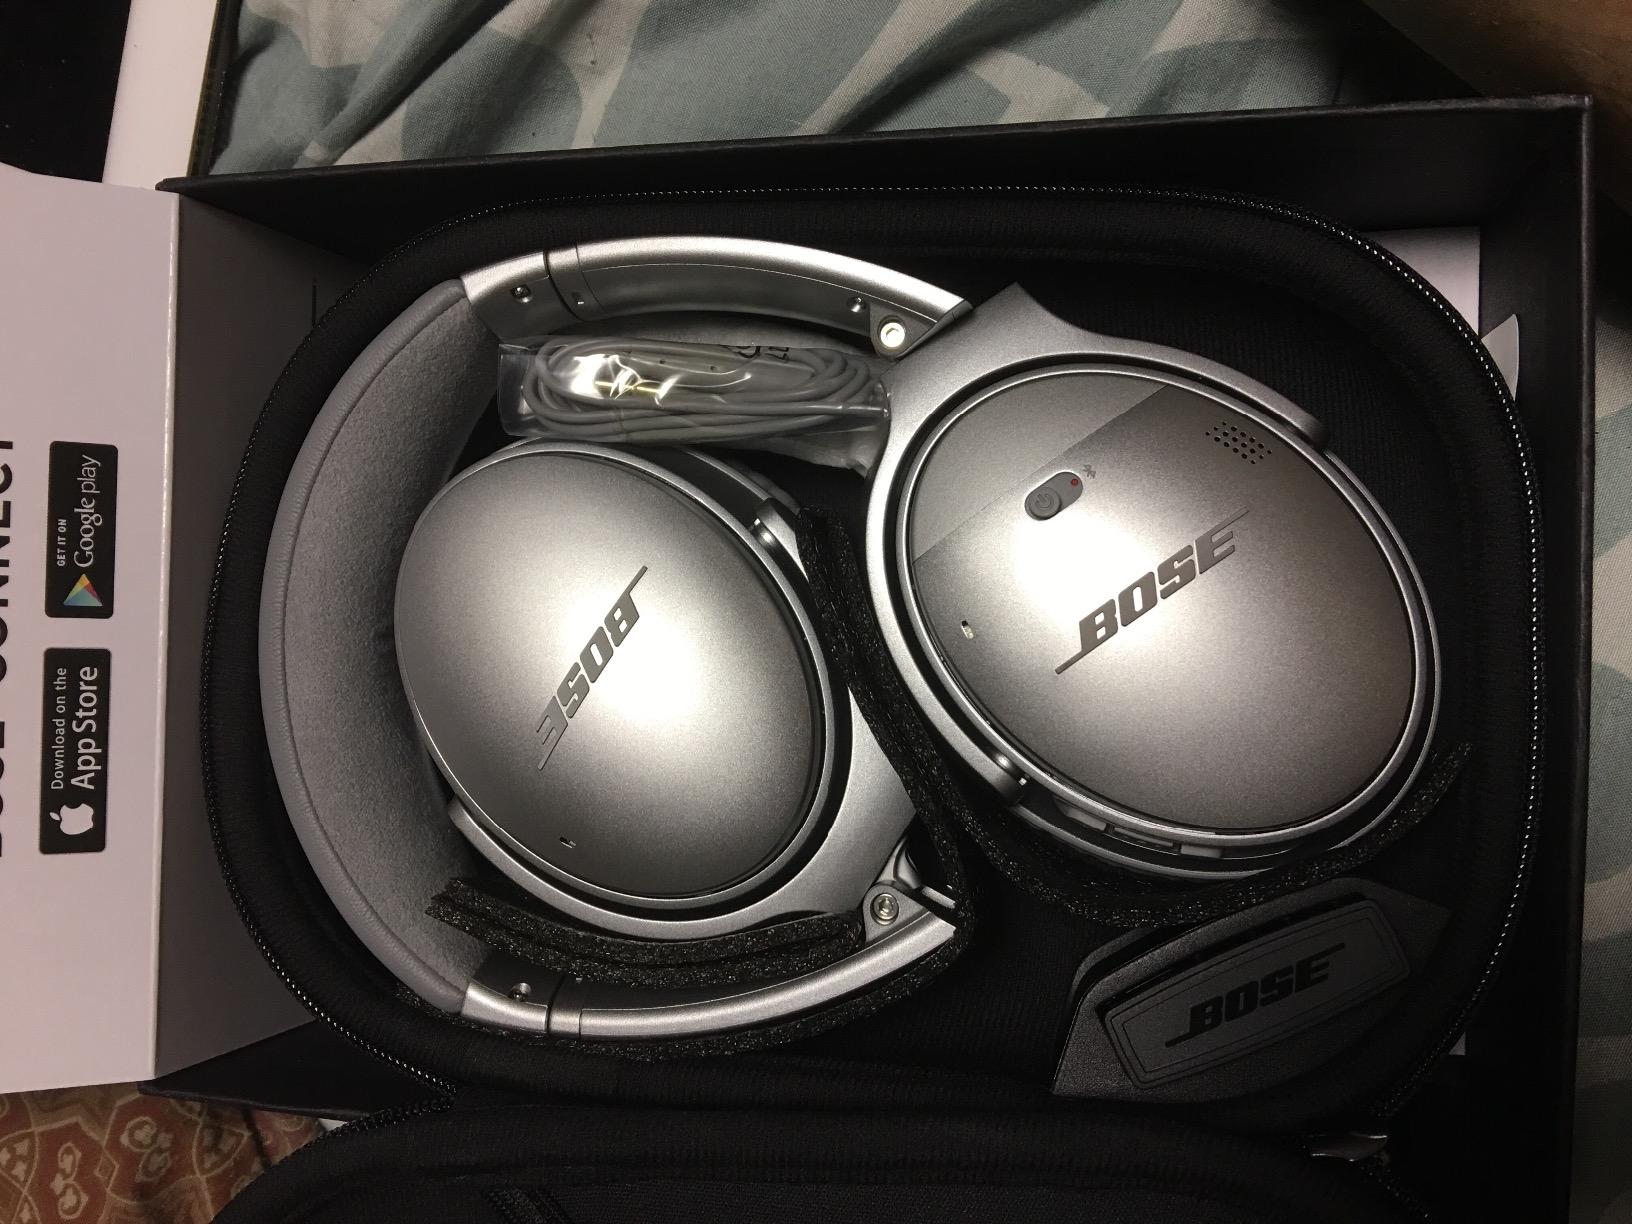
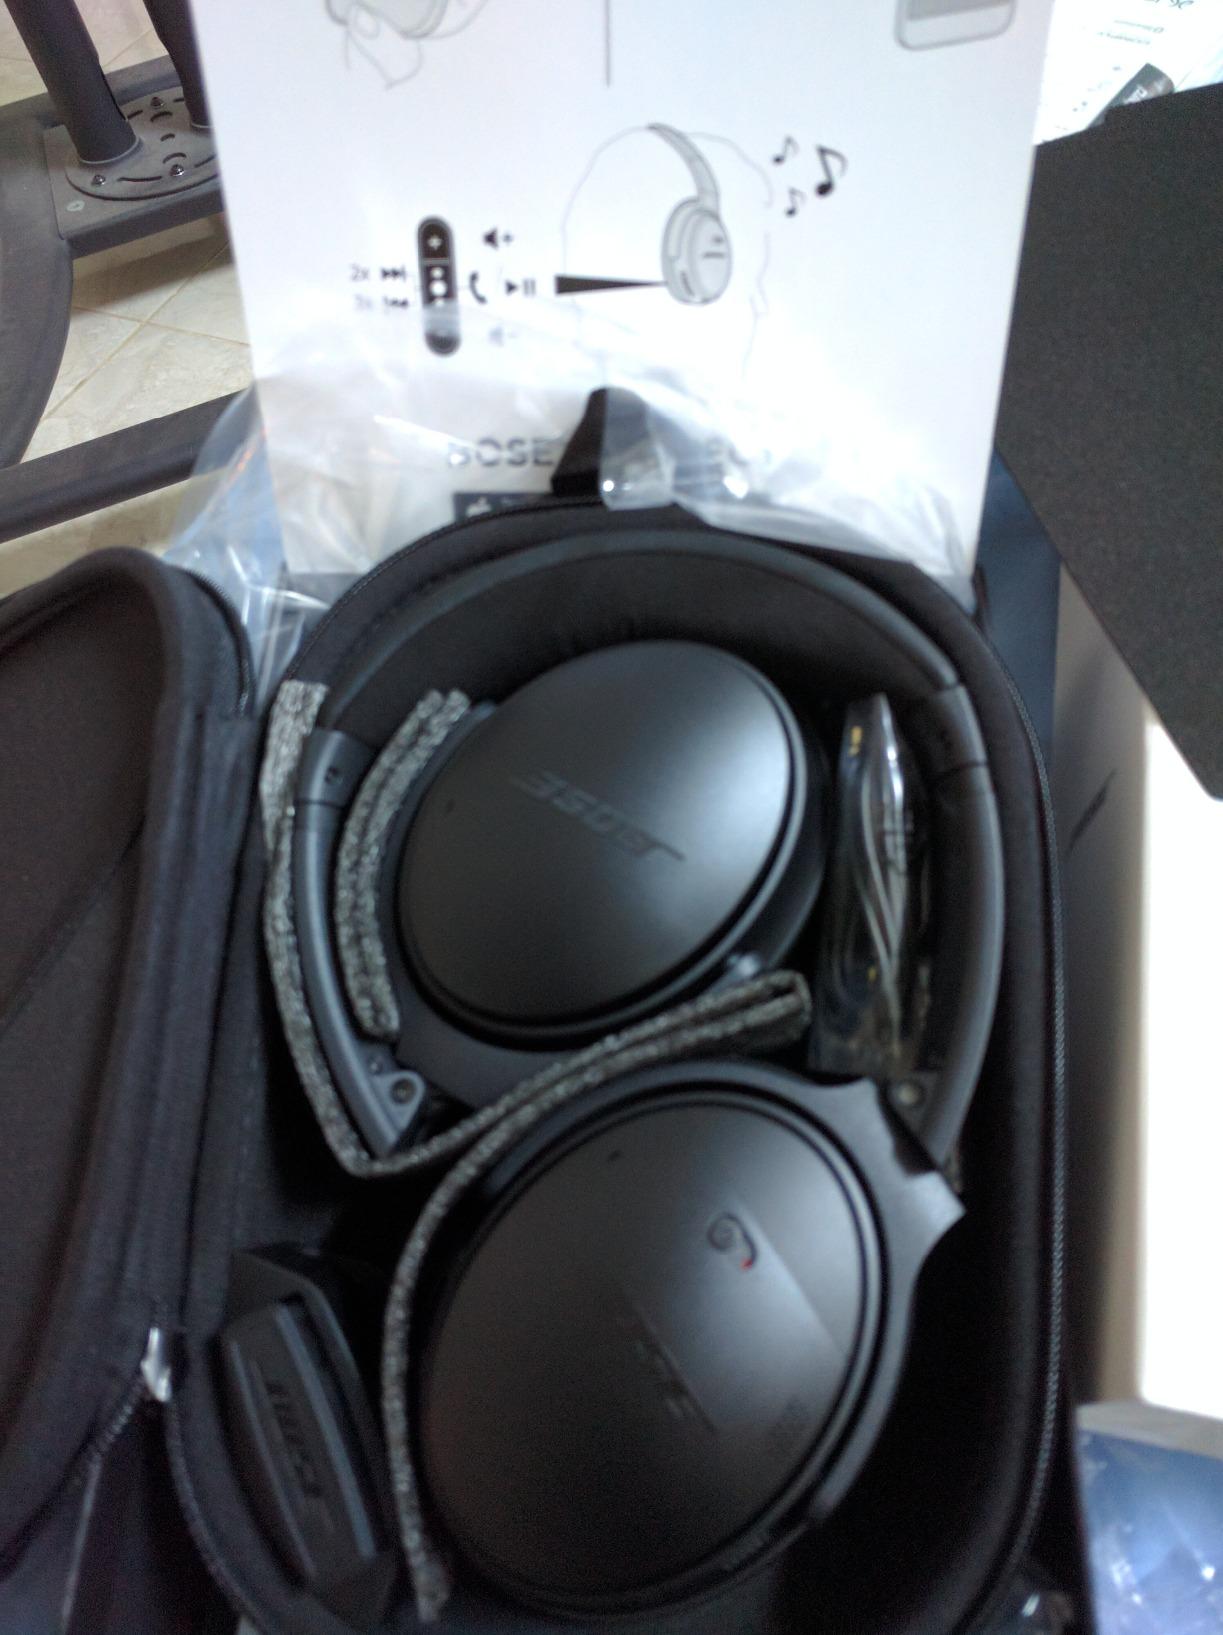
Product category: headphones
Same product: no